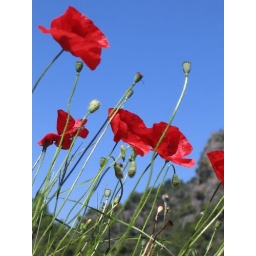
The poppies were so red especially against the blue sky.